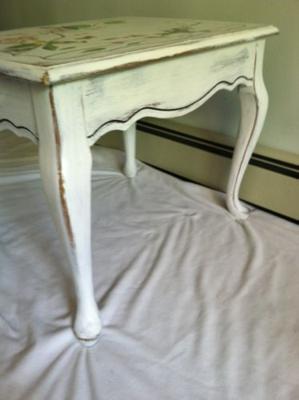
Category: table